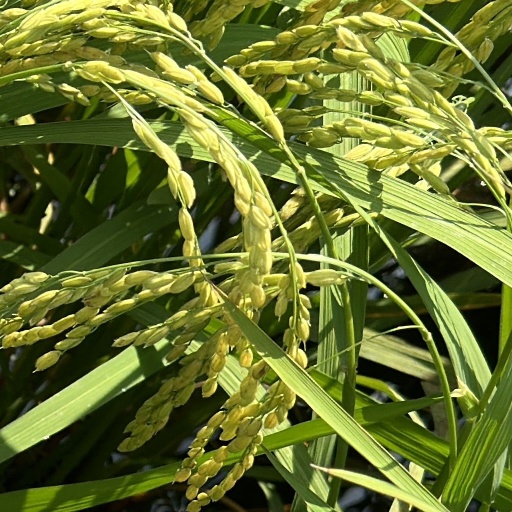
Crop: rice